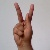
The image shows a hand gesture representing the letter 'K' in Indian Sign Language.